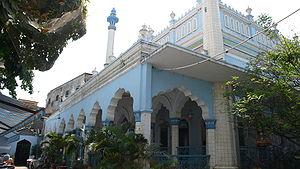
On estime que les musulmans constituent 0,1 % de la population vietnamienne. L'islam est principalement la religion du peuple Cham, une minorité ethnique rattachée aux Malais, qui pratique un islam sunnite. Néanmoins, un tiers des musulmans font partie d'autres groupes ethniques. Certaines communautés sont d'origines ethniques variées : Cham, Khmer, Malais, Minang, Viêt, Han, ou Arabes. Pourtant, ils sont connus au Viêt Nam comme des Chams, ou des musulmans Chams.